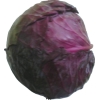
Label: red_cabbage